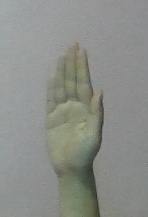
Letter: seen